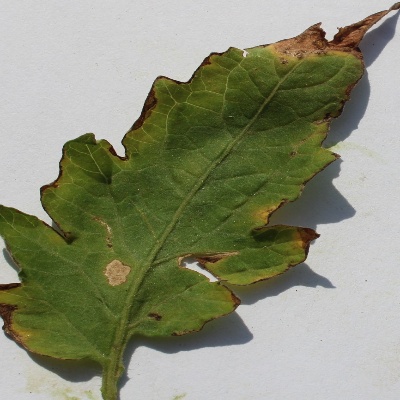
Crop: Tomato
Condition: leaf blight